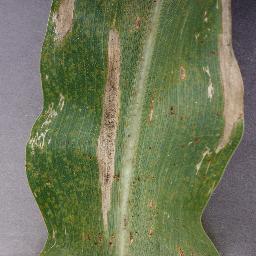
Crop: corn
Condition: (maize)_northern_blight